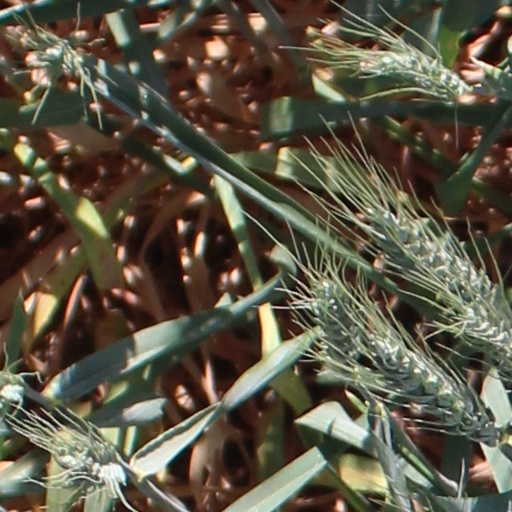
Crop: wheat